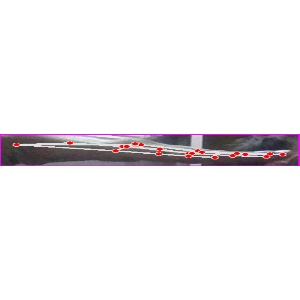
अक्षर: ज